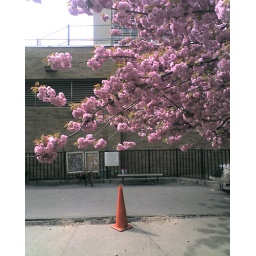
Cherry tree blossoms as the dogs play in the run.